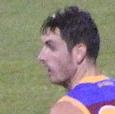
Age: 19